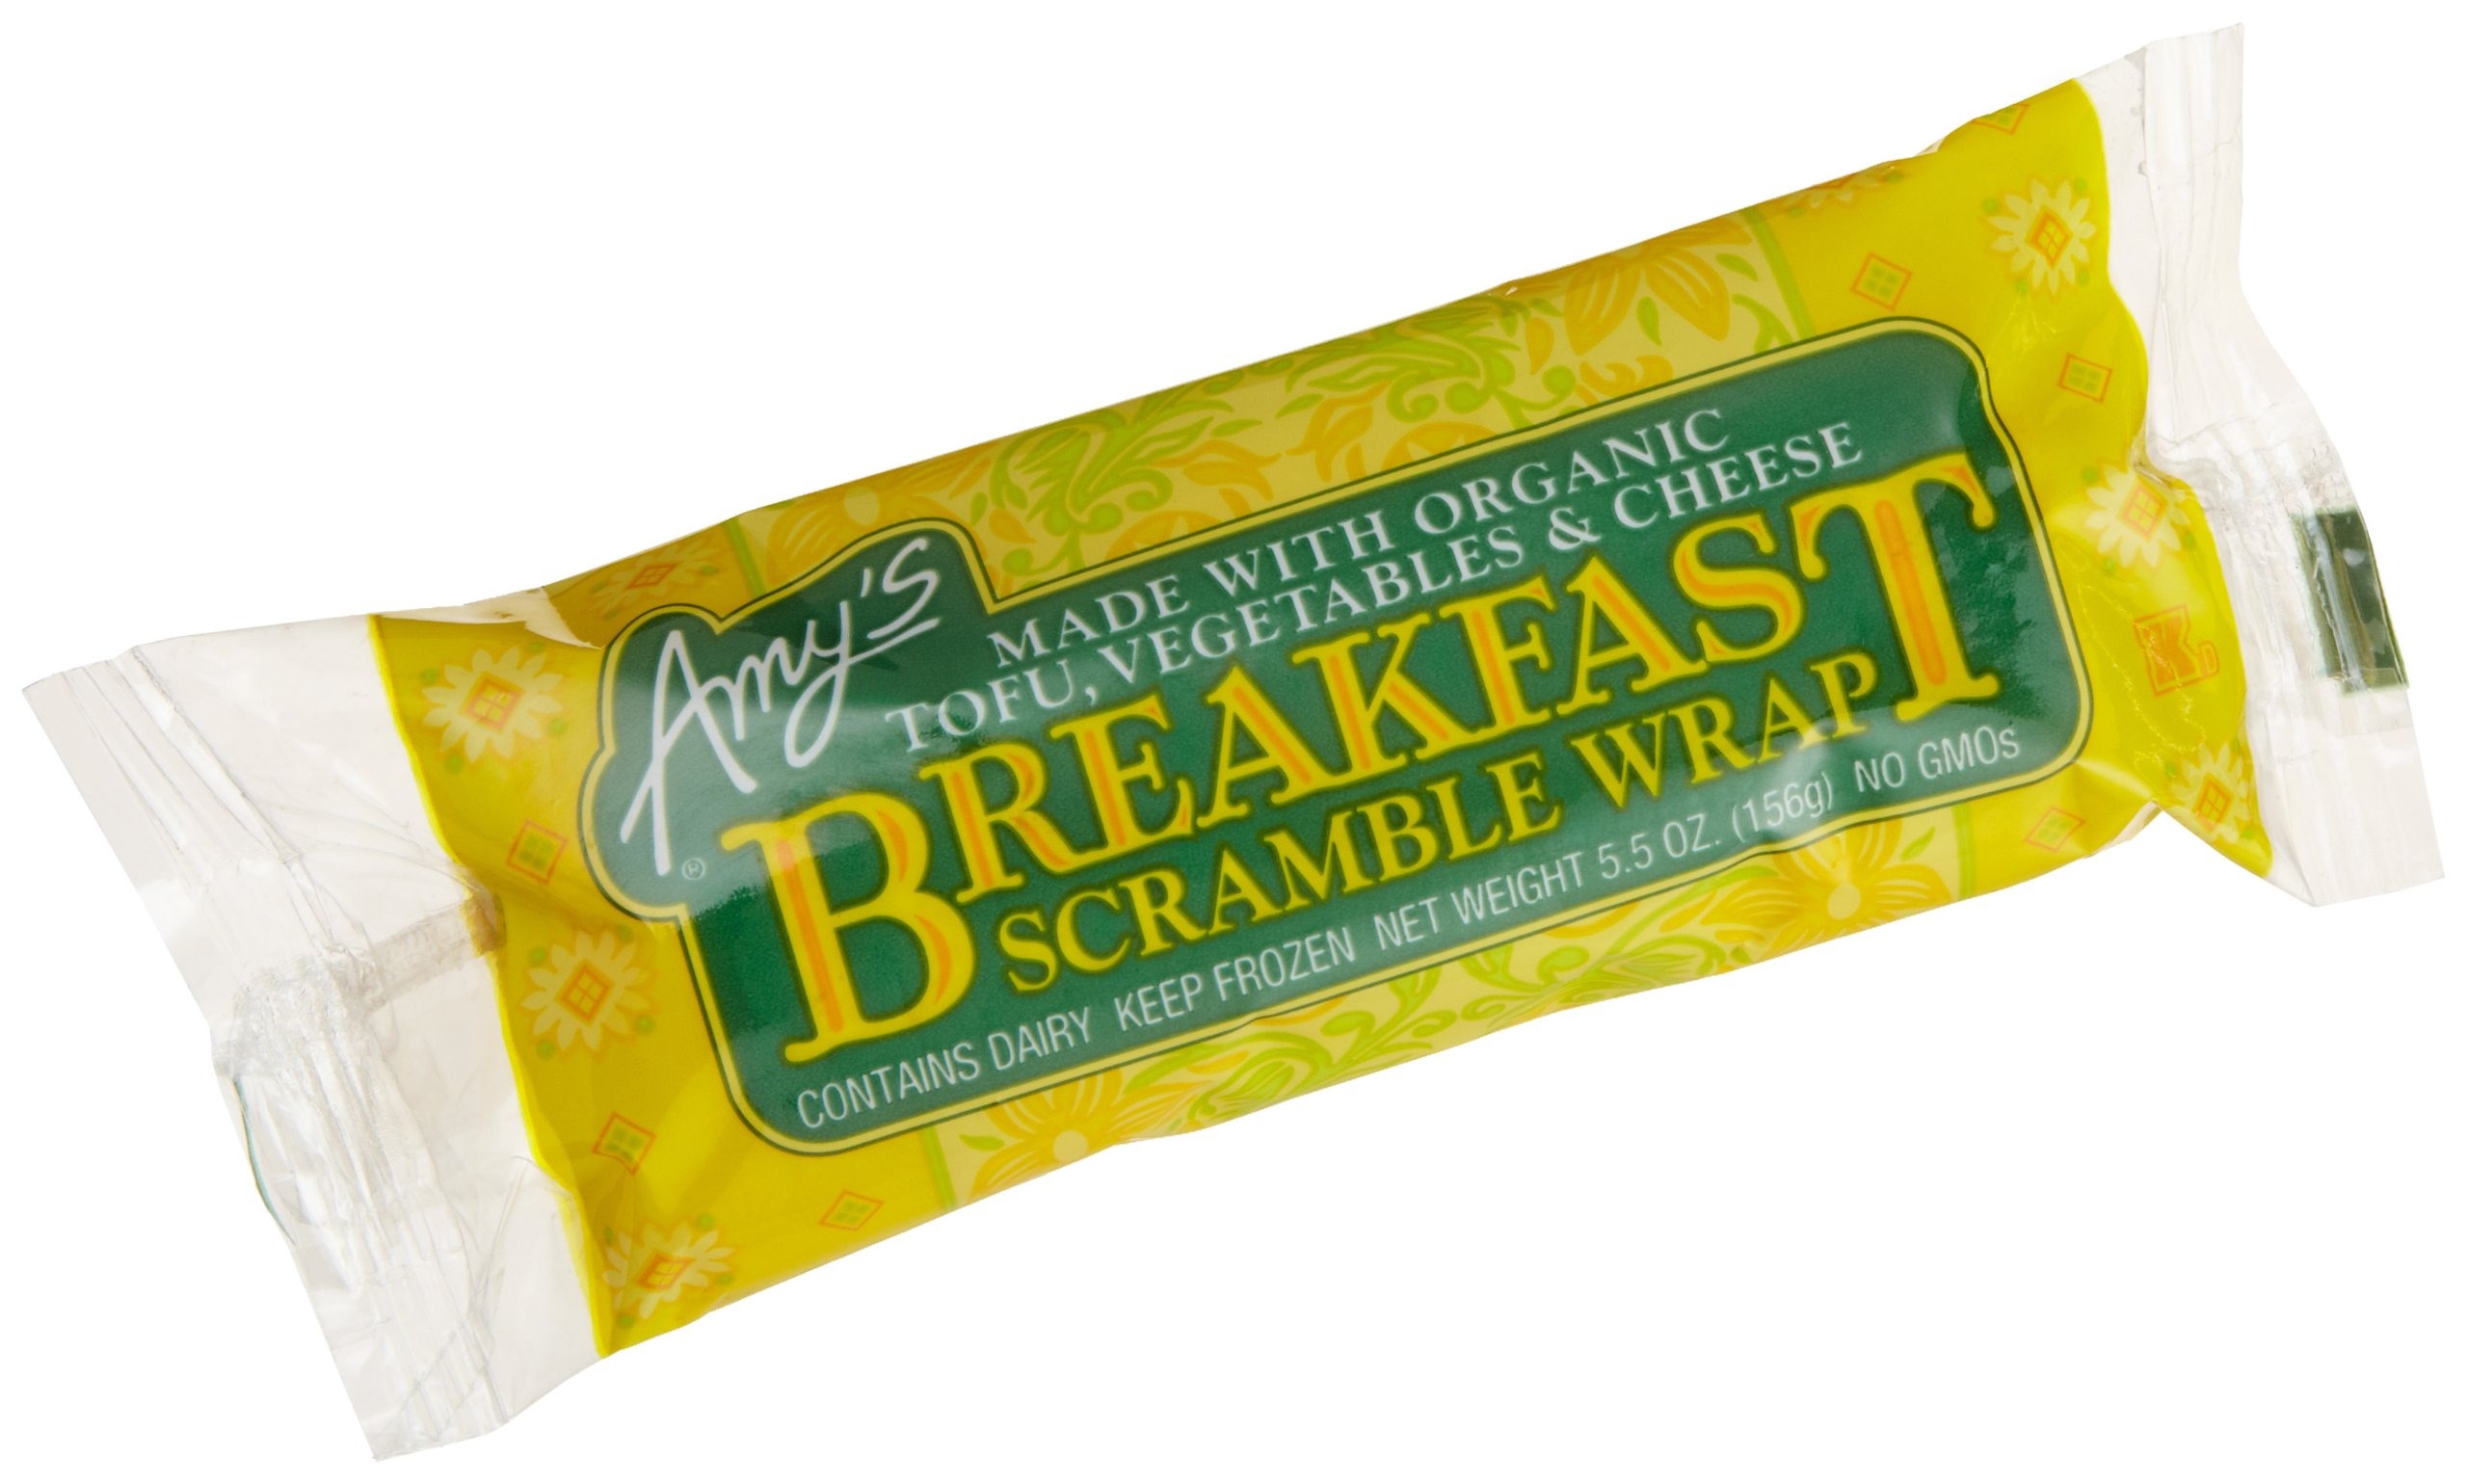
Item Name: Amy's Breakfast Wrap, 5.5-Ounce Boxes (Pack of 12)
Value: 12.0
Unit: Count

Price: 3.69